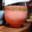
Label: bowl